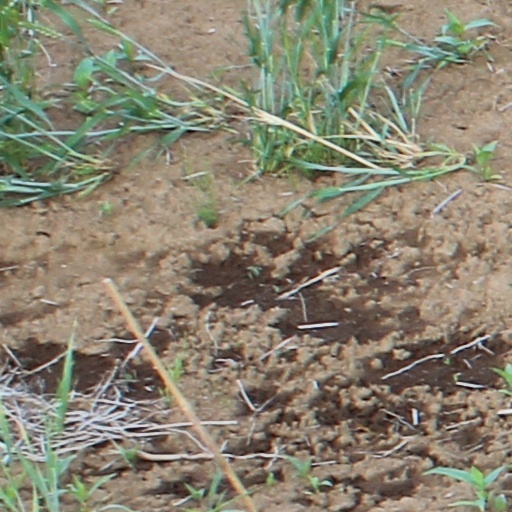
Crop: wheat